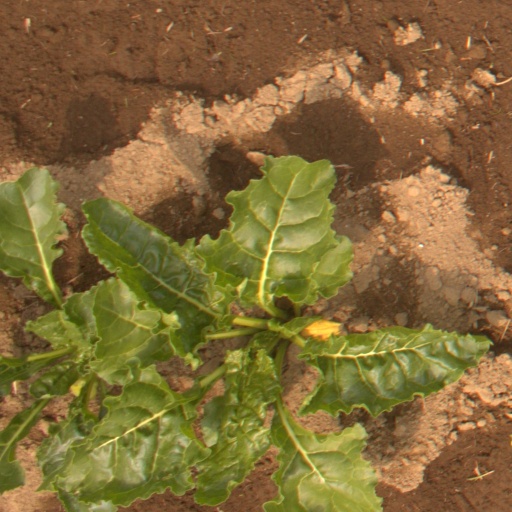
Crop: sugar beet